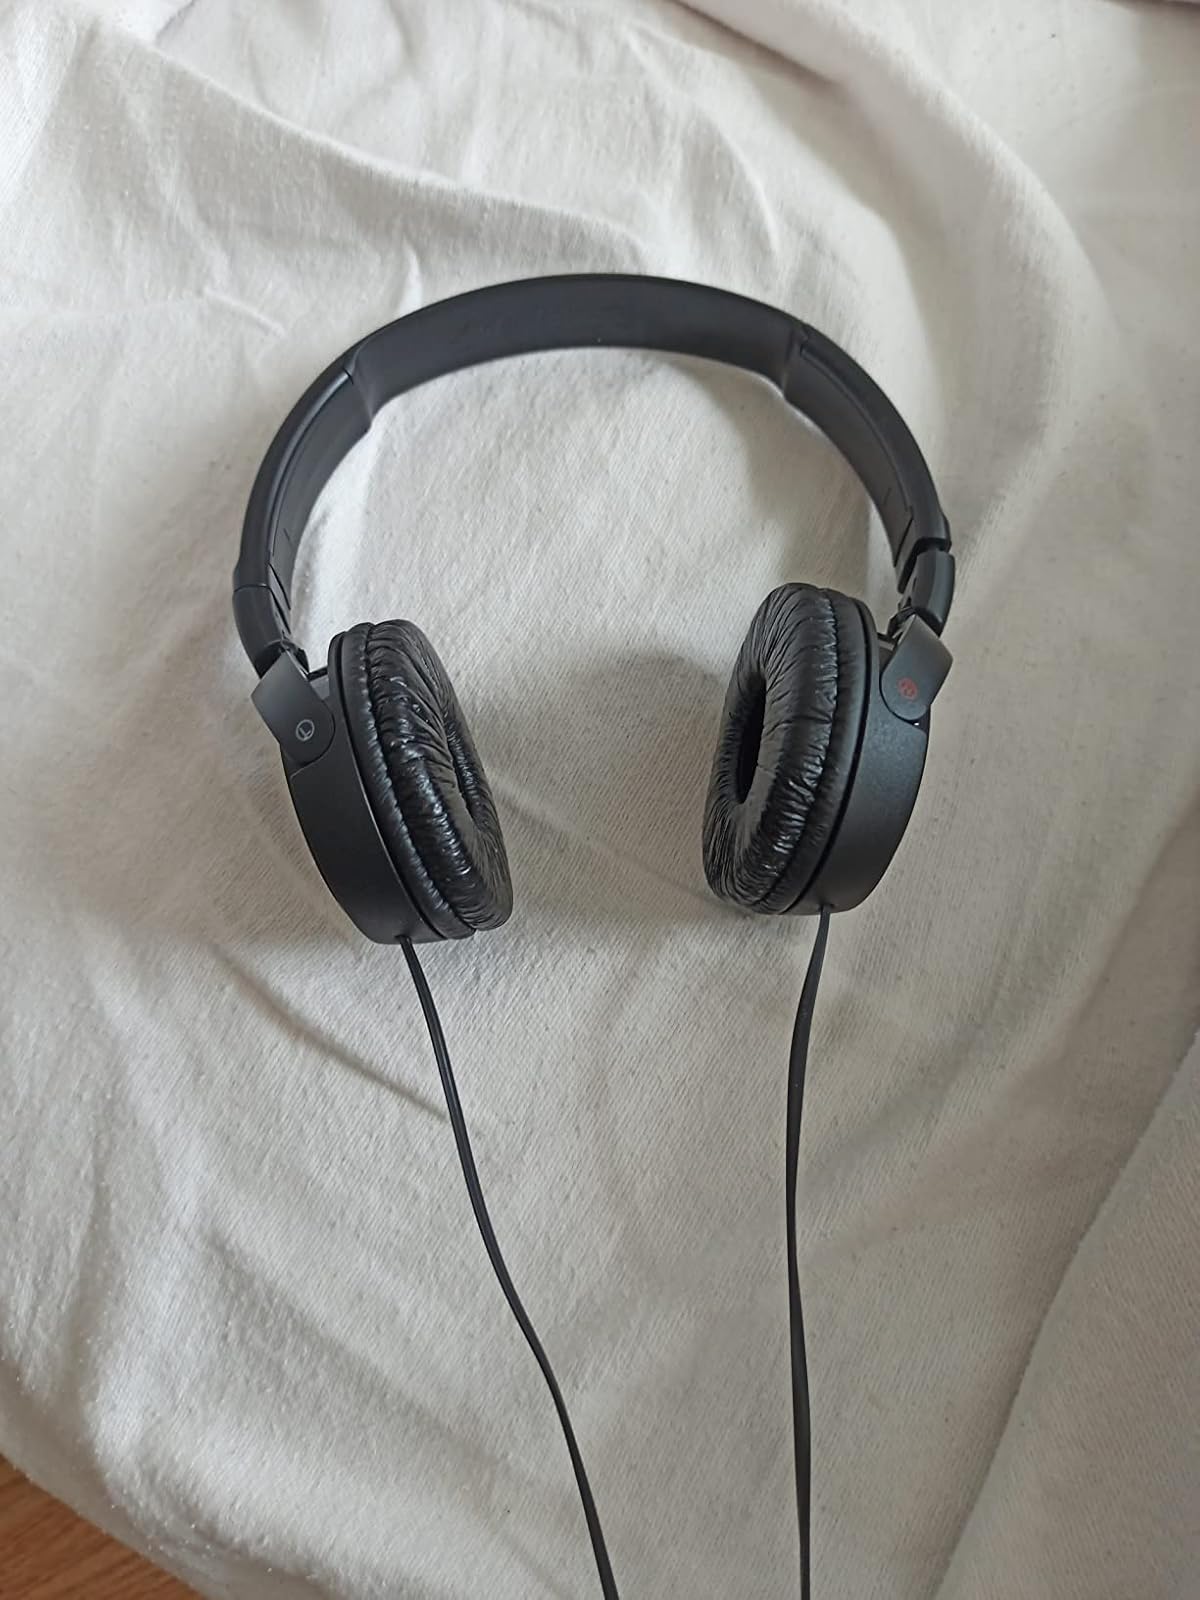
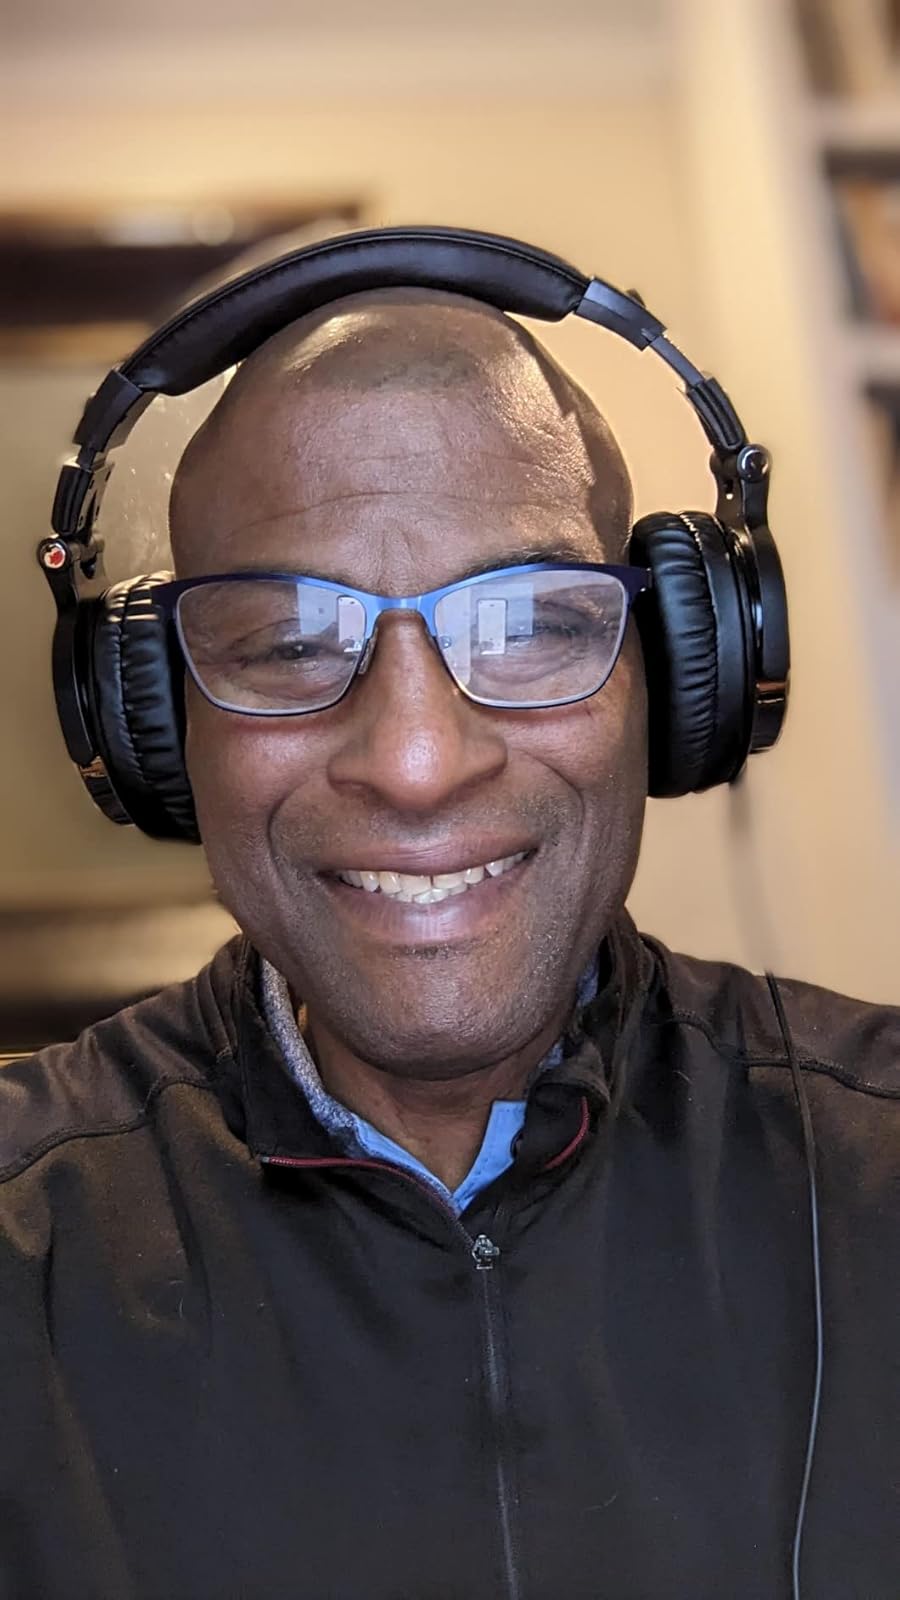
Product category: headphones
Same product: no